The Flicker

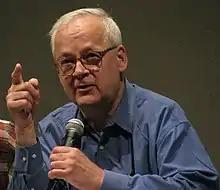
Director Tony Conrad in 2009

Filmmaker Jonas Mekas gave Conrad rolls of film and helped obtain a Bolex camera to use. He shot the black frames by covering the camera lens. He first tried unsuccessfully to shoot the white frames by removing the lens but ultimately ended up shooting a sheet of white paper. Conrad shot the material over the course of a few days. He produced one 16 mm roll with 47 arrangements of black and white frames and made ten copies. He used an inexpensive 8 mm film splicer to reorder the frames such that each of the 47 arrangements was repeated ten times.